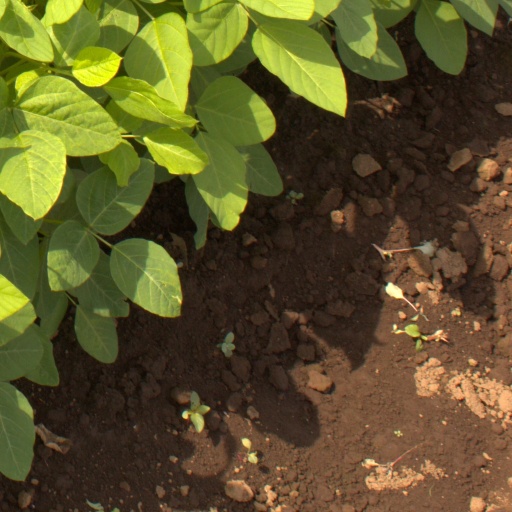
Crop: soybean